Vex, Switzerland

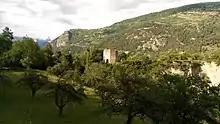
The Tavelli tower; named after a local bishop.

Vex has an area, , of . Of this area, or 32.1% is used for agricultural purposes, while or 47.5% is forested. Of the rest of the land, or 13.2% is settled (buildings or roads), or 0.5% is either rivers or lakes and or 6.7% is unproductive land.